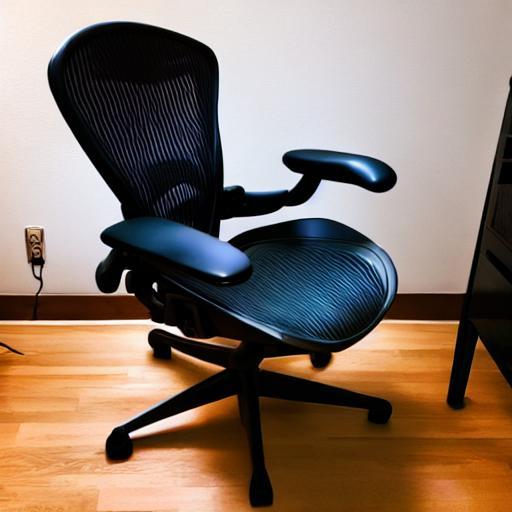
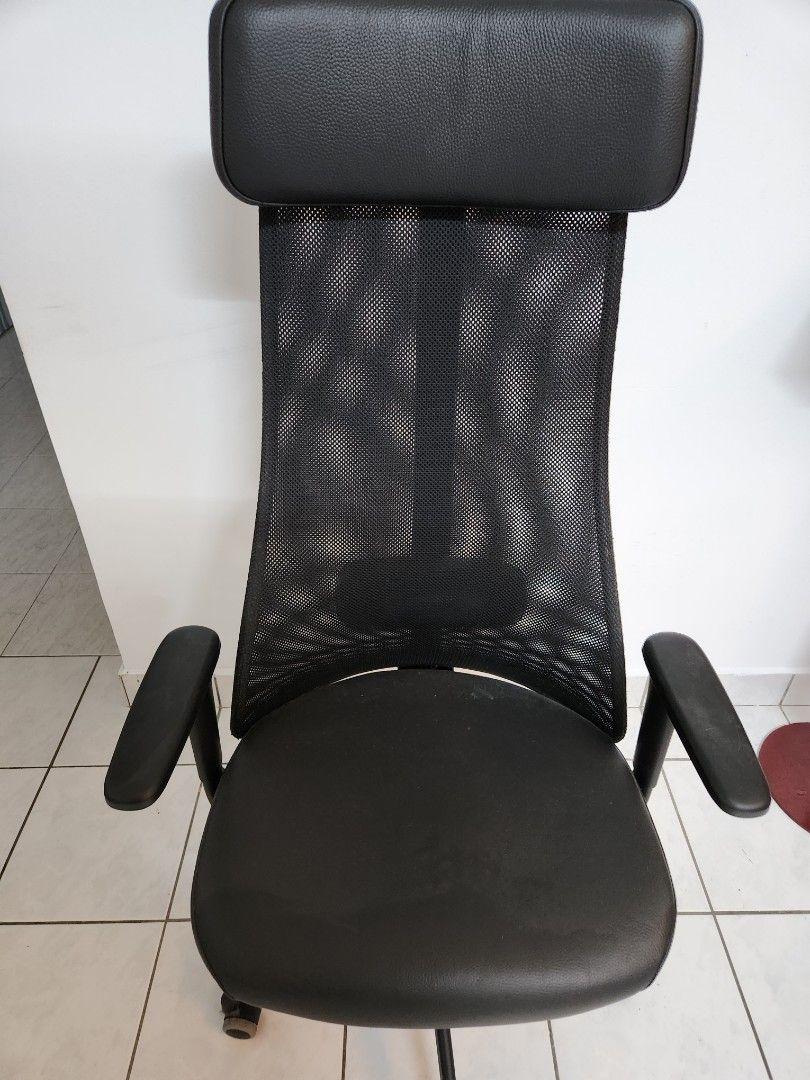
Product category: items_chair
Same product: no